Jim Kenney

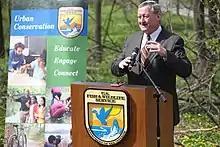
Kenney at an urban national wildlife refuge event in 2016

Kenney has supported opening supervised injection sites within the city. On January 23, 2018, Philadelphia's Public Health Commissioner, Dr. Thomas Farley, announced he wants the city to establish one or more in the city. He cited Vancouver, stating overdose deaths have been reduced, as has the spread of diseases like HIV and hepatitis C.